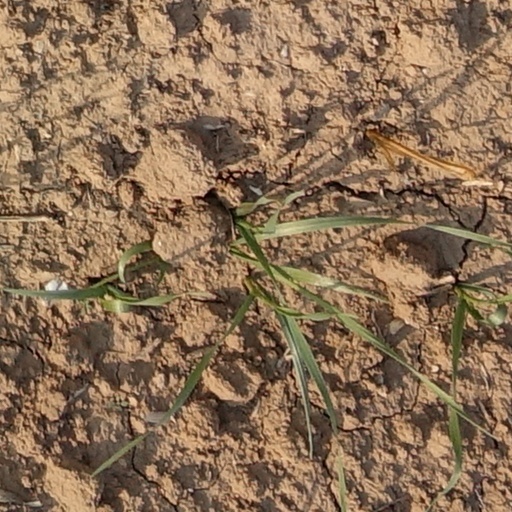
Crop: wheat